Maritime history

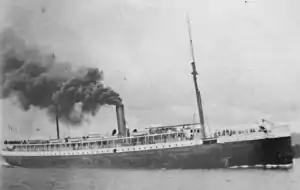
The American steamship "Columbia" was the first vessel to feature a dynamo and the first structure to utilize the incandescent light bulb.

Hyde Parker in 1778 was engaged in the Savannah expedition, and in the following year his ship was wrecked on the hostile Cuban coast. His men, however, entrenched themselves, and were in the end brought off safely. Parker was with his father at the Dogger Bank, and with Richard Howe in the two actions in the Straits of Gibraltar. In 1793, having just become rear admiral, he served under Samuel Hood at Toulon and in Corsica, and two years later, now a vice admiral, he took part, under Lord Hotham, in the indecisive fleet actions on 13 March 1795 and the 13 July 1795. From 1796 to 1800 he was in command at Jamaica and ably conducted the operations in the West Indies.